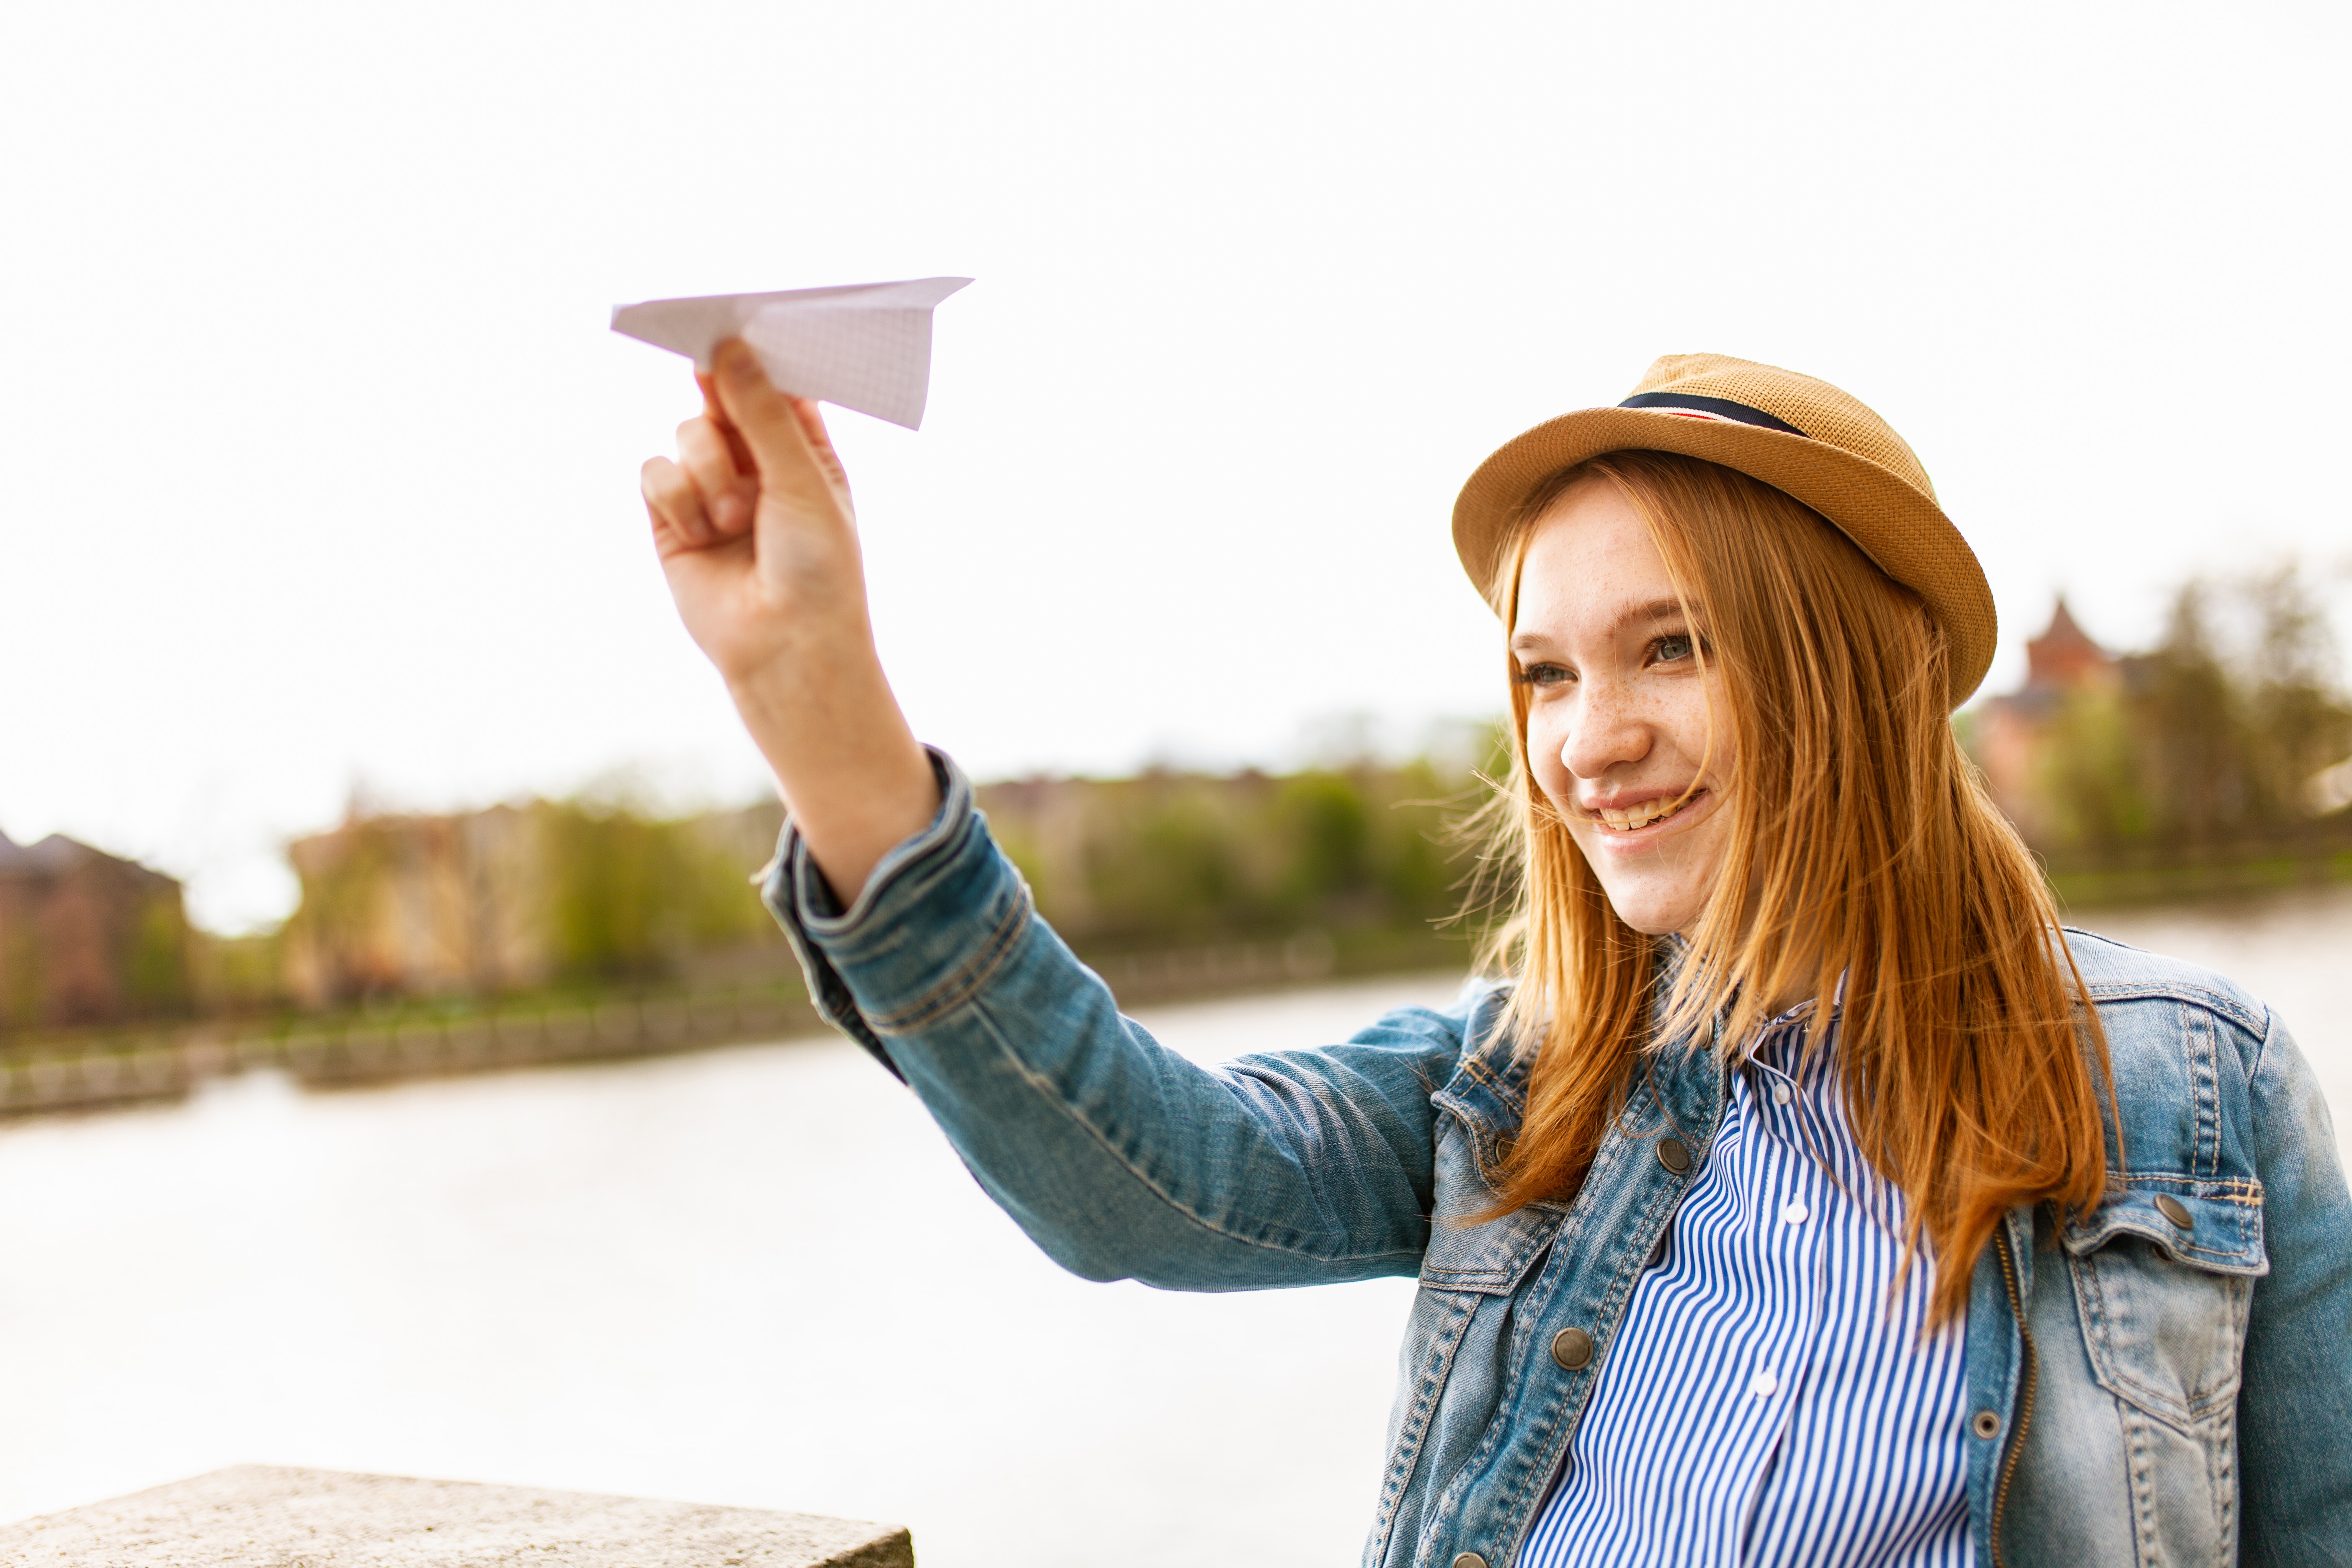
travel, headgear, leisure, hand, smile, photography, student, happy, sitting, tourism, vacation, gesture, learning